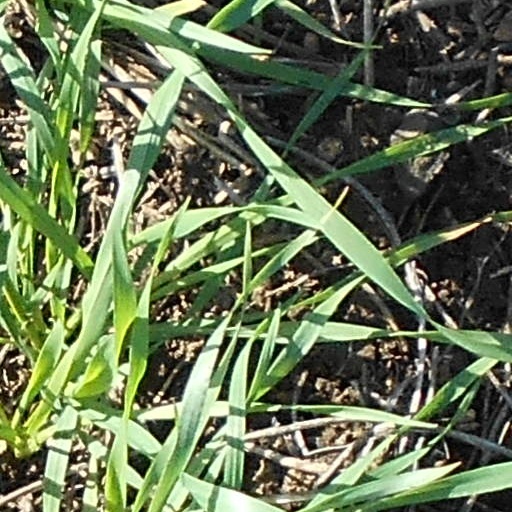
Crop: wheat